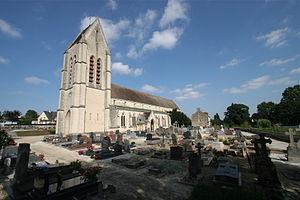
Église d'Évrecy (Calvados, France)
L'église Notre-Dame est une église catholique des XIIIᵉ, XIVᵉ, XVᵉ et XVIᵉ siècles située à Évrecy, en France.
Évrecy est une commune française, située dans le département du Calvados et la région Normandie, peuplée de 2 008 habitants.